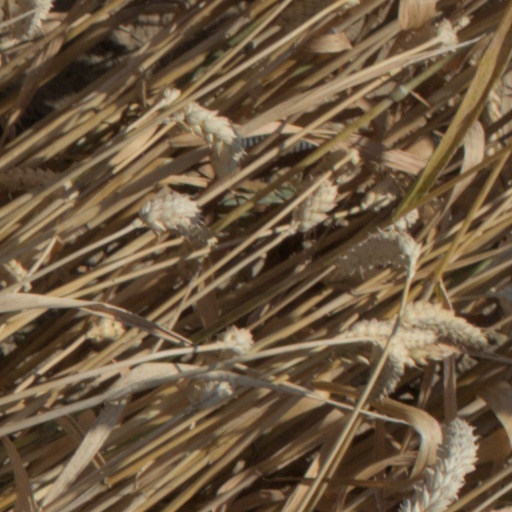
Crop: wheat